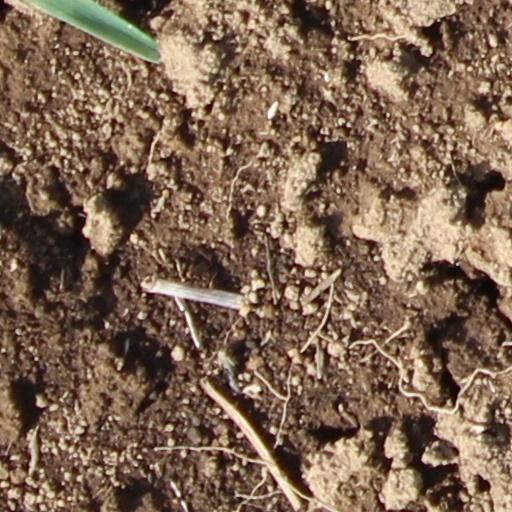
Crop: wheat